NGC 1398

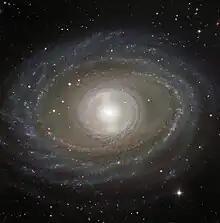
NGC 1398 imaged by FORS2 instrument at ESO's VLT.

NGC 1398 is an isolated barred spiral galaxy exhibiting a double ring structure. It is located 65 million light years from the Earth, in the constellation of Fornax. The galaxy, with a diameter of approximately 292,000 light years, is bigger than the Milky Way. Over 100 billion stars are in the galaxy. The discovery credit for NGC 1398 is often given to Friedrich Winnecke of Karlsruhe, Germany, who observed it on 17 December 1868, while he was searching for comets. German astronomer Wilhelm Tempel had first observed it on 9 October 1861, but he did not publish his observation until 1882.